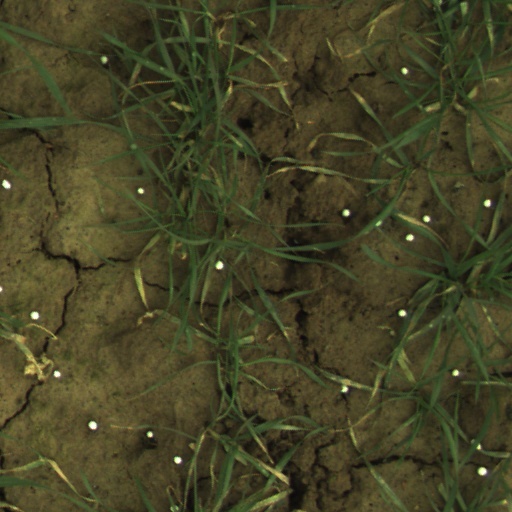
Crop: wheat